Royal Hotel (Honey Harbour)

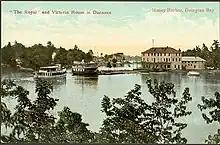

Opened in 1903 by the Grisé brothers (Frederick), the grand white siding three storey hotel sat along the channel across from Honey Harbour of the island serviced by Steamboats like SS Midland City that were used in the Muskoka area. The hotel had a Veranda on the first and second floor, serviced by a dock along the channel side of the island.